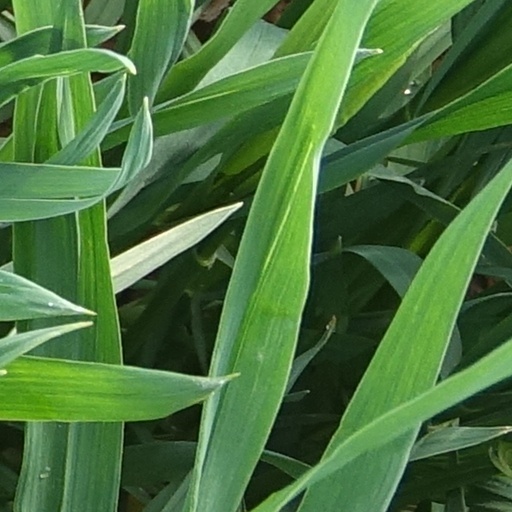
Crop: wheat